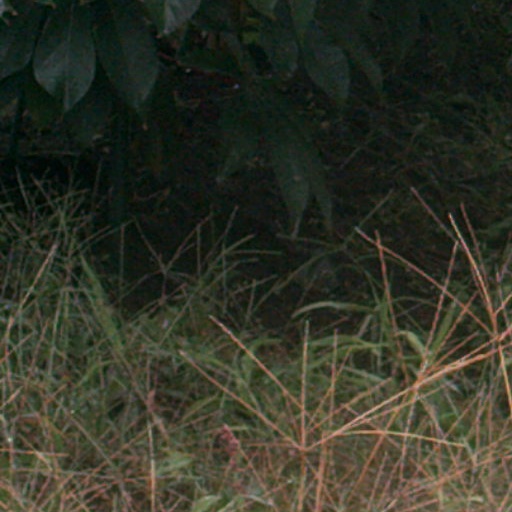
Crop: cassava